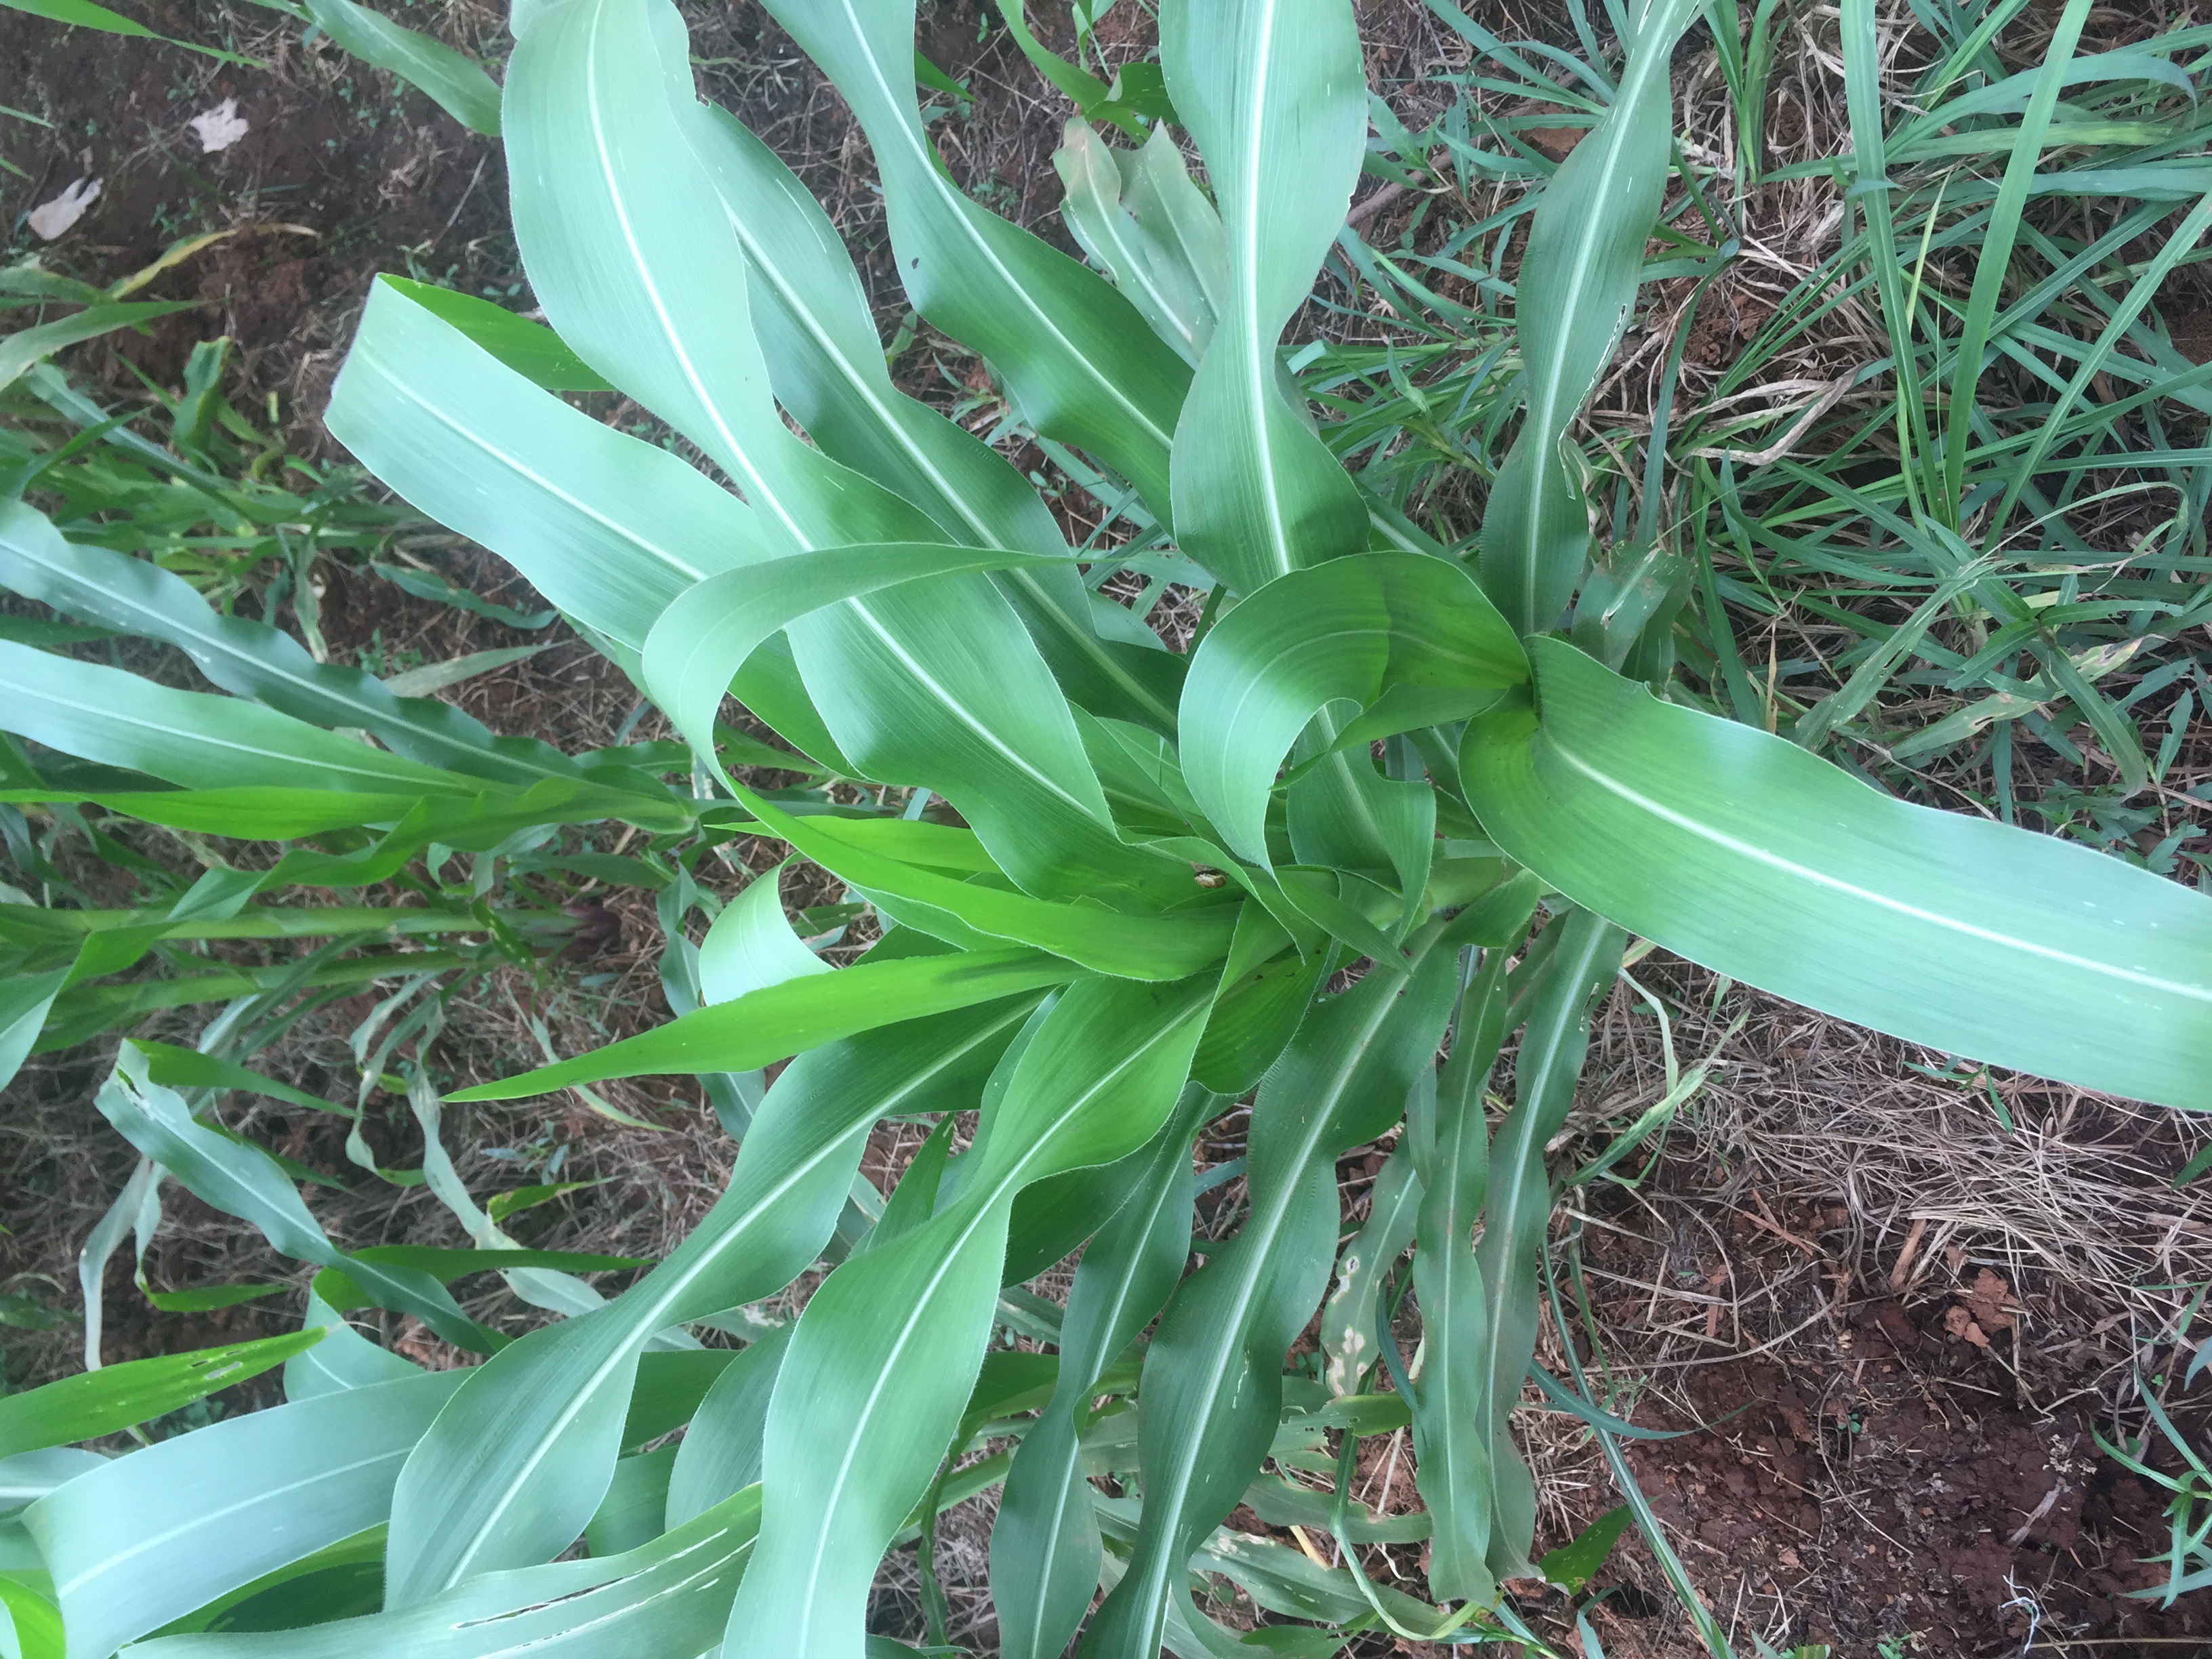
Label: healthy